Sailor Suit and Machine Gun (film)

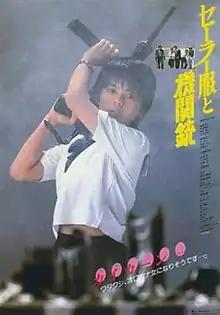
Film poster

is a 1981 Japanese yakuza film directed by Shinji Sōmai, starring Japanese idol Hiroko Yakushimaru as the main character and based on the novel of the same name by Jirō Akagawa. It was released on 19 December 1981. A satirical take on yakuza films, the storyline involves a teenage delinquent schoolgirl named Izumi Hoshi who inherits her father's yakuza clan. The title is a reference to a scene where the main character shoots several rival gang members with a submachine gun, while wearing a sailor-fuku, the traditional Japanese school uniform.